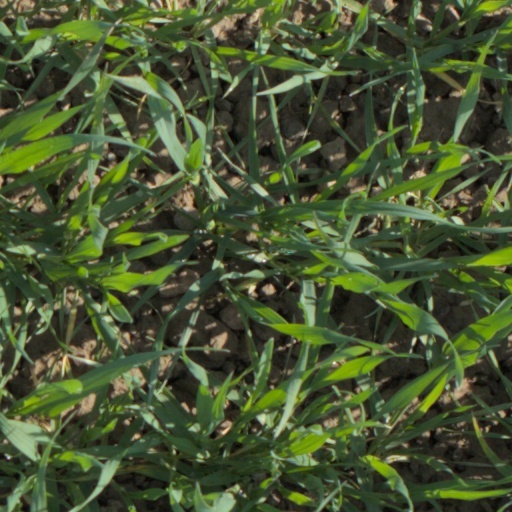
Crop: wheat